Przekrój

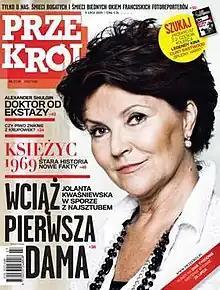

Przekrój ("Cross-section") was the oldest Polish weekly newsmagazine in operation, established in 1945 in Kraków. After temporary closure in 2013, it was bought by photographer Tomasz Niewiadomski and subsequently relaunched in December 2016 as a quarterly magazine.